Jackson Falls National Register Historic District

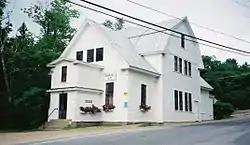
Old Town Hall

The Jackson Falls National Register Historic District encompasses the historic village center of Jackson, New Hampshire. It consists of a cluster of buildings centered on the crossing of Jackson Village Road over the Wildcat River, extending on both sides of the river along Five Mile Circuit Road (aka Black Mountain Road) and Carter Notch Road, both of which are part of New Hampshire Route 16B. Most of the properties in the district were built between the 1860s and the 1930s, and are reflective of the community's growth as a summer resort area. The district was listed on the National Register of Historic Places in 2003.